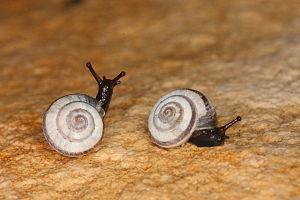
Le genre Candidula établi par Wilhelm Kobelt en 1871 regroupe diverses espèces d'escargots appartenant à la famille des Helicidae.